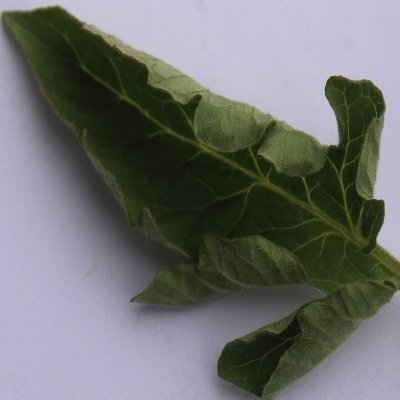
Crop: Tomato
Condition: leaf curl